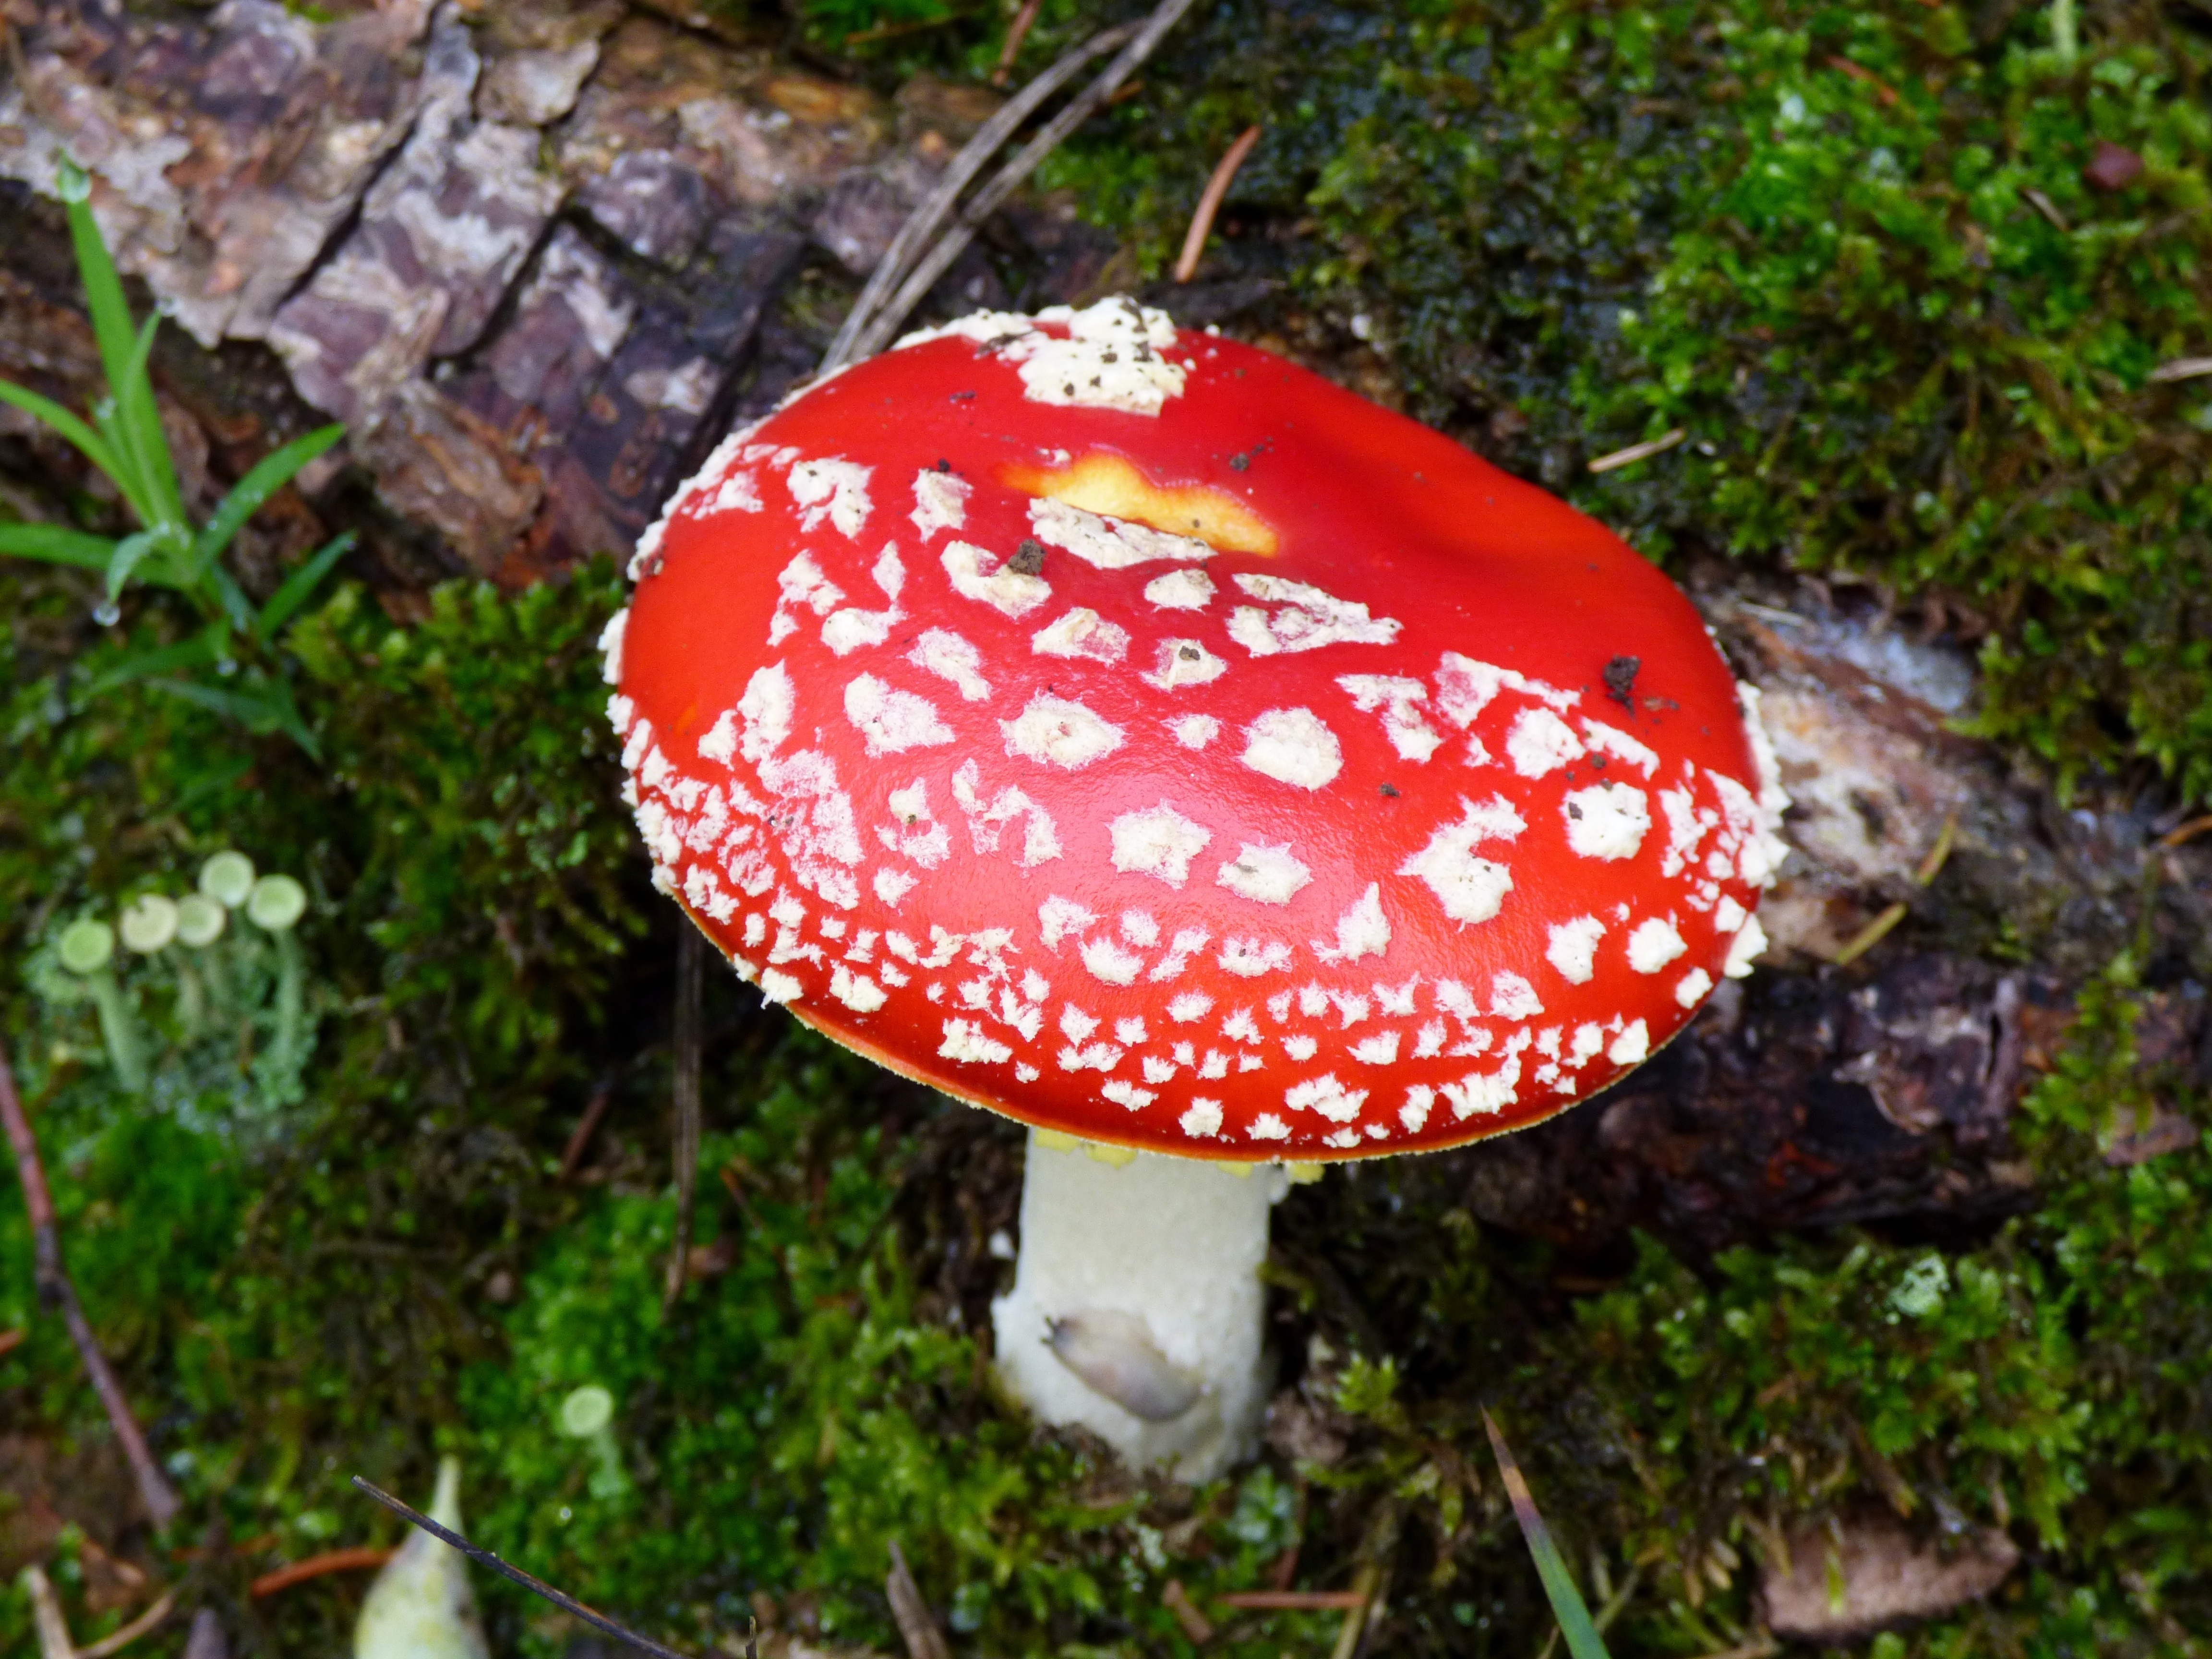
nature, forest, moss, green, red, autumn, mushroom, fungus, agaric, bolete, edible mushroom, white dots, medicinal mushroom, penny bun